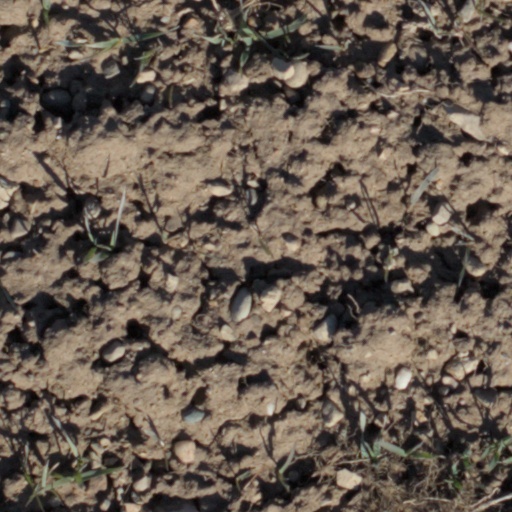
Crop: wheat